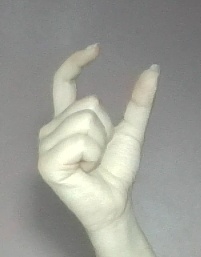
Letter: nun